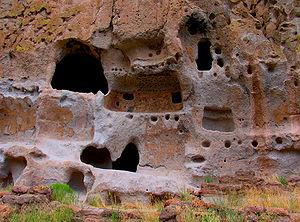
Les Anasazis sont des Amérindiens du sud-ouest de l’Amérique du Nord qui étaient répartis en plusieurs groupes dans les États actuels du Colorado, de l’Utah, de l’Arizona et du Nouveau-Mexique. Leur civilisation, similaire à certaines autres cultures d'Oasisamérique comme les Hohokams et les Mogollon, a laissé de nombreux vestiges monumentaux et culturels sur plusieurs sites, dont deux sont classés sur la liste du patrimoine mondial établie par l'UNESCO. Ces vestiges témoignent d'une maîtrise de techniques de céramique, de tissage, d'irrigation, d'observations astronomiques et d'un système d'expression pictural. Actuellement, les descendants des Anasazis, les Zuñis et les Hopis de l’Arizona et du Nouveau-Mexique, perpétuent certaines de leurs traditions.